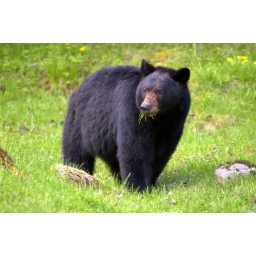
We encountered a black bear on our Enchanted Valley Hike in Olympic National Park in June 2008.